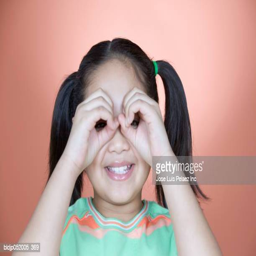
portrait of a girl looking through her hands